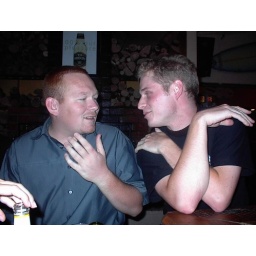
02 Fooza says Ill Give You My heart My Love and beesta goes all red in face